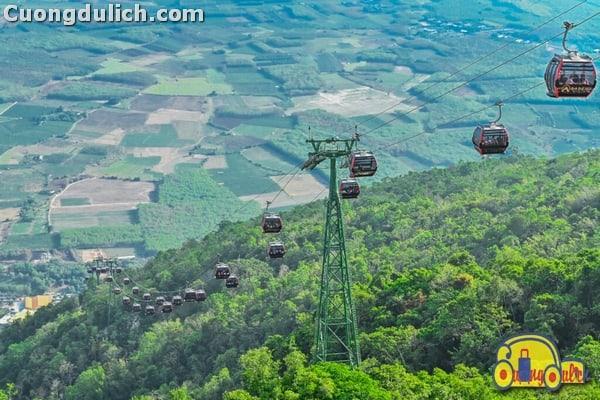
có rất nhiều cáp treo đang di chuyển qua lại